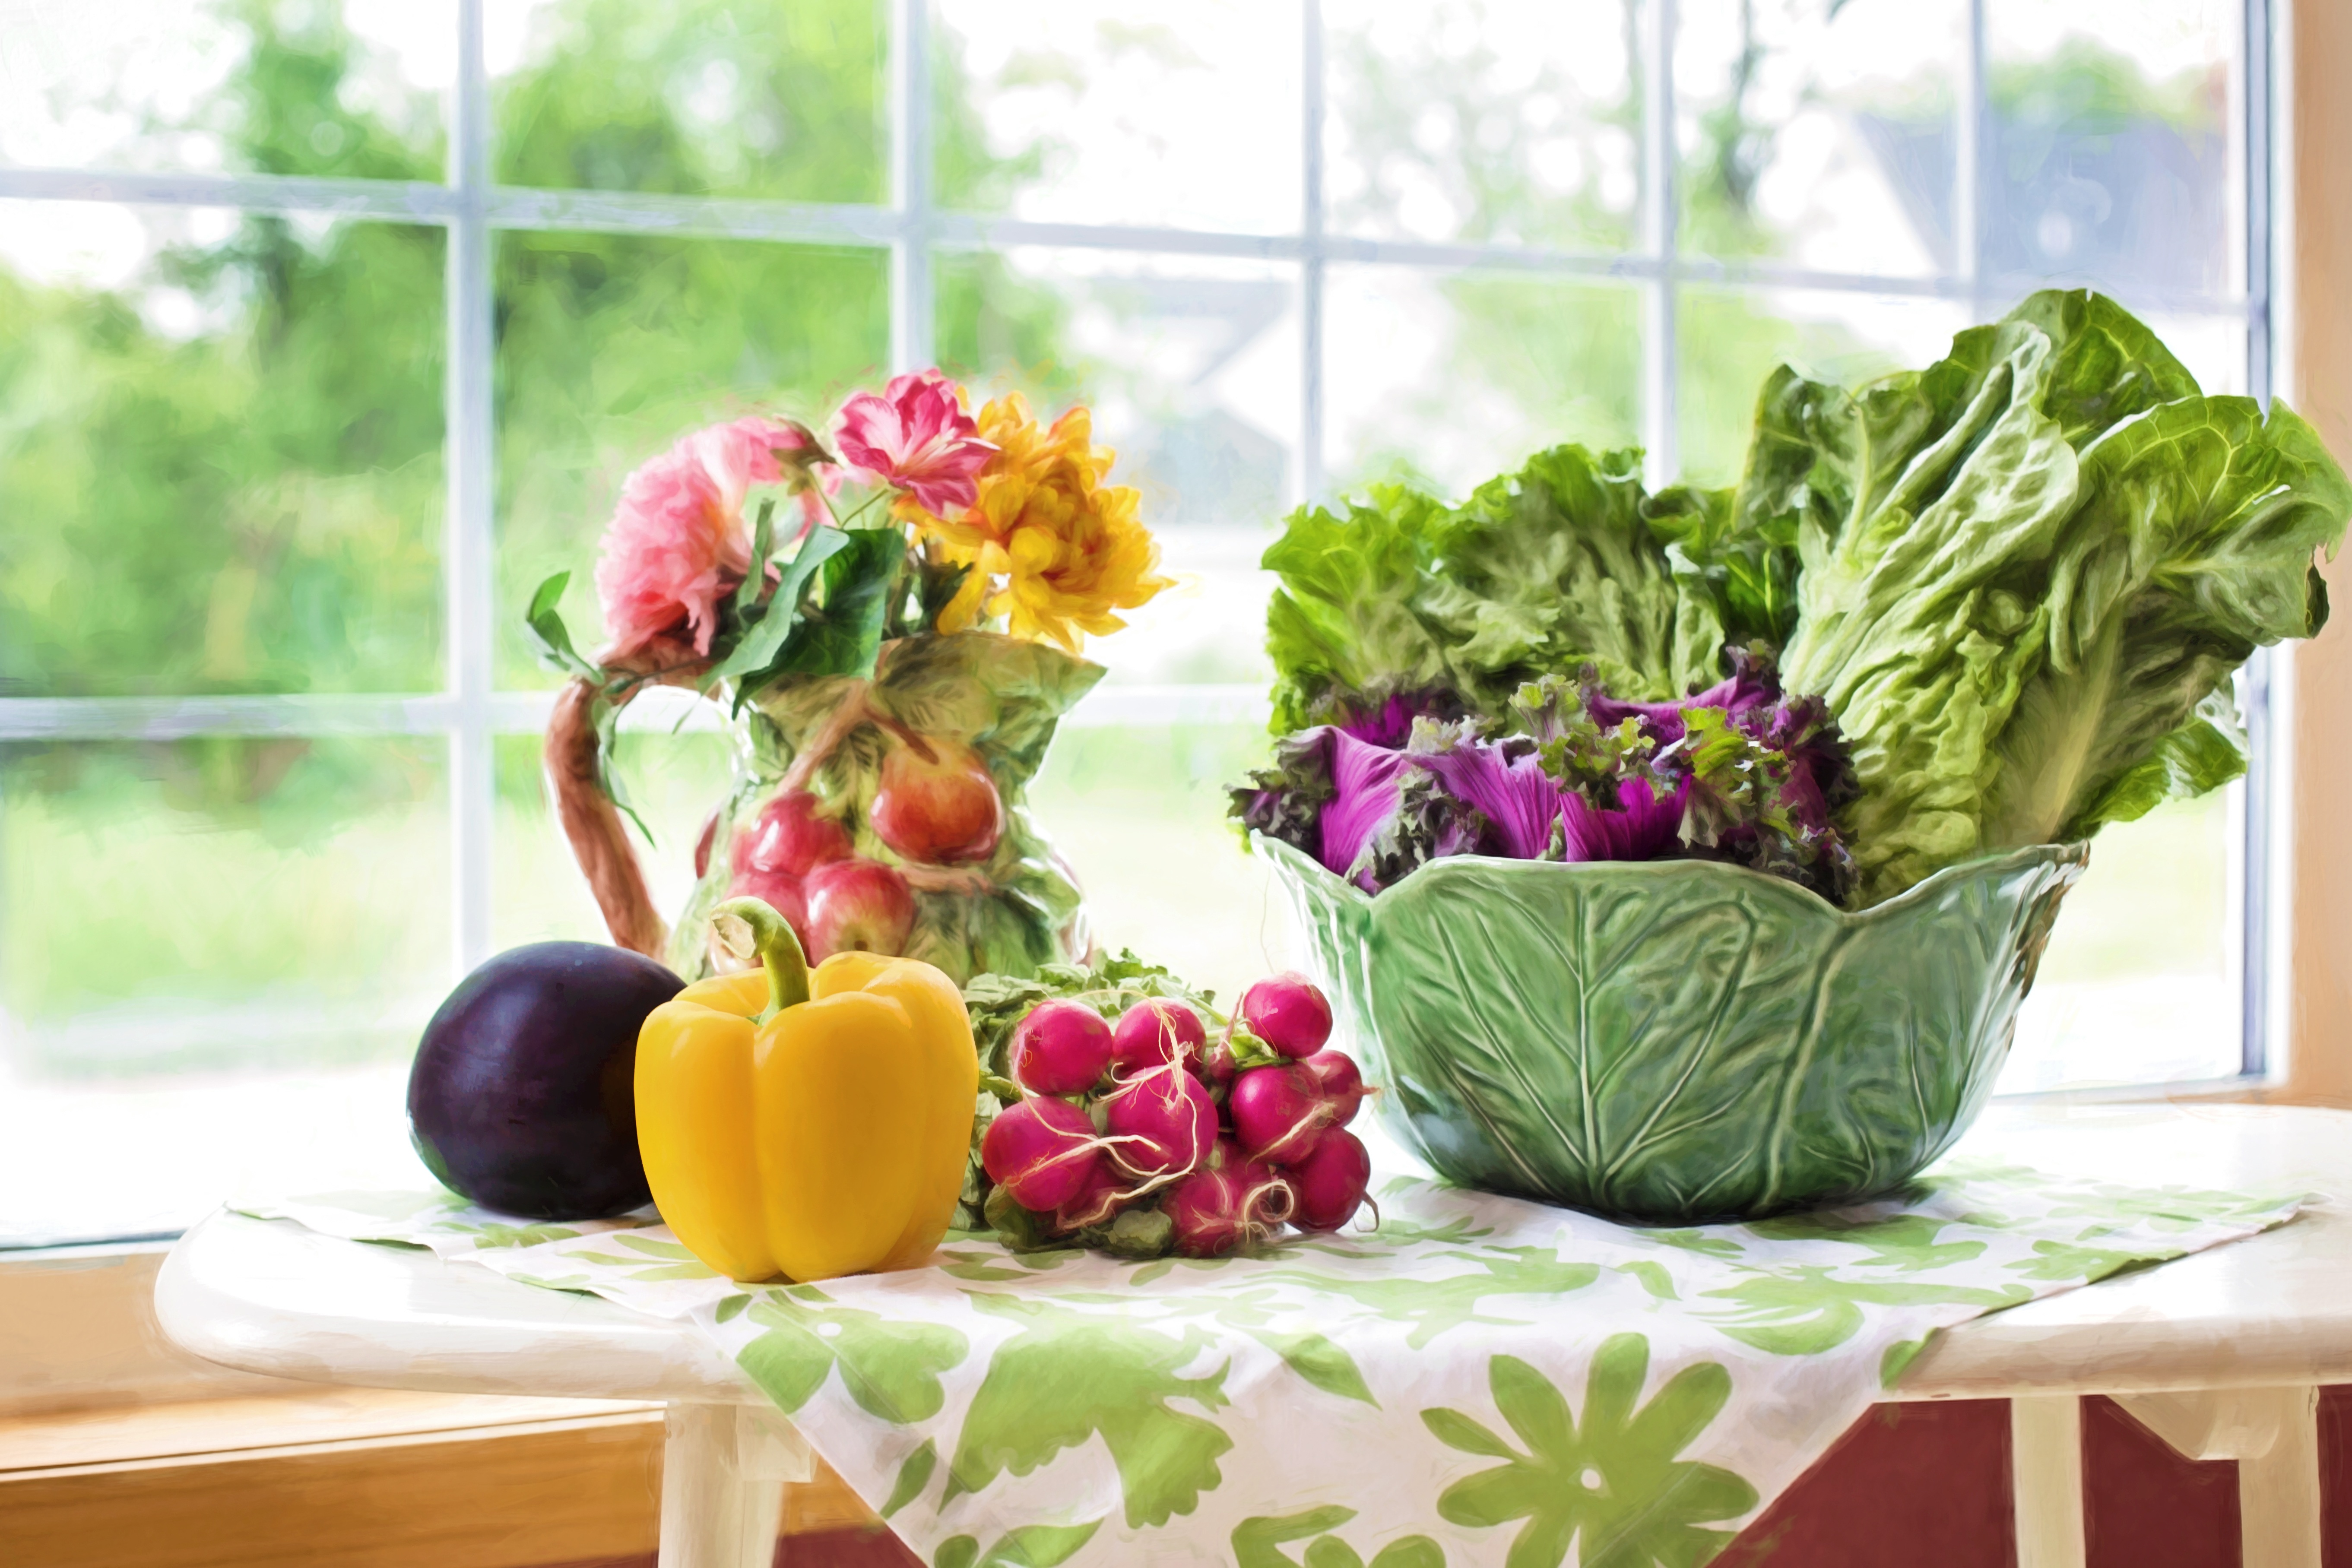
table, plant, flower, window, food, produce, vegetable, macro, kitchen, painting, vegetables, floristry, ingredients, flowering plant, floral design, flower arranging